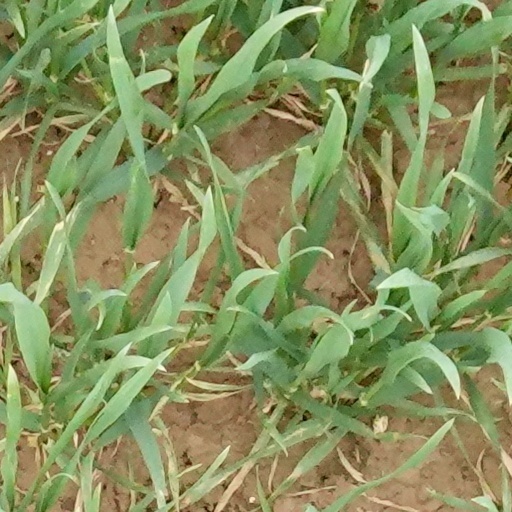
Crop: wheat